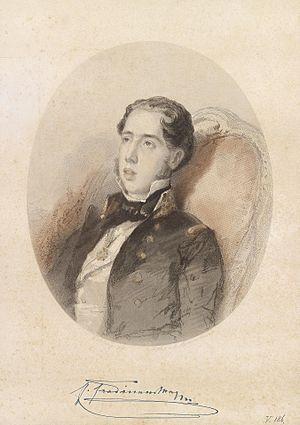
Joseph Selleny, né le 2 février 1824 à Vienne et mort le 22 mai 1875 à Inzersdorf près de Vienne, est un peintre aquarelliste, paysagiste, dessinateur et lithographe autrichien qui fut notamment illustrateur à bord de l'expédition autrichienne autour du monde de la frégate SMS Novara.